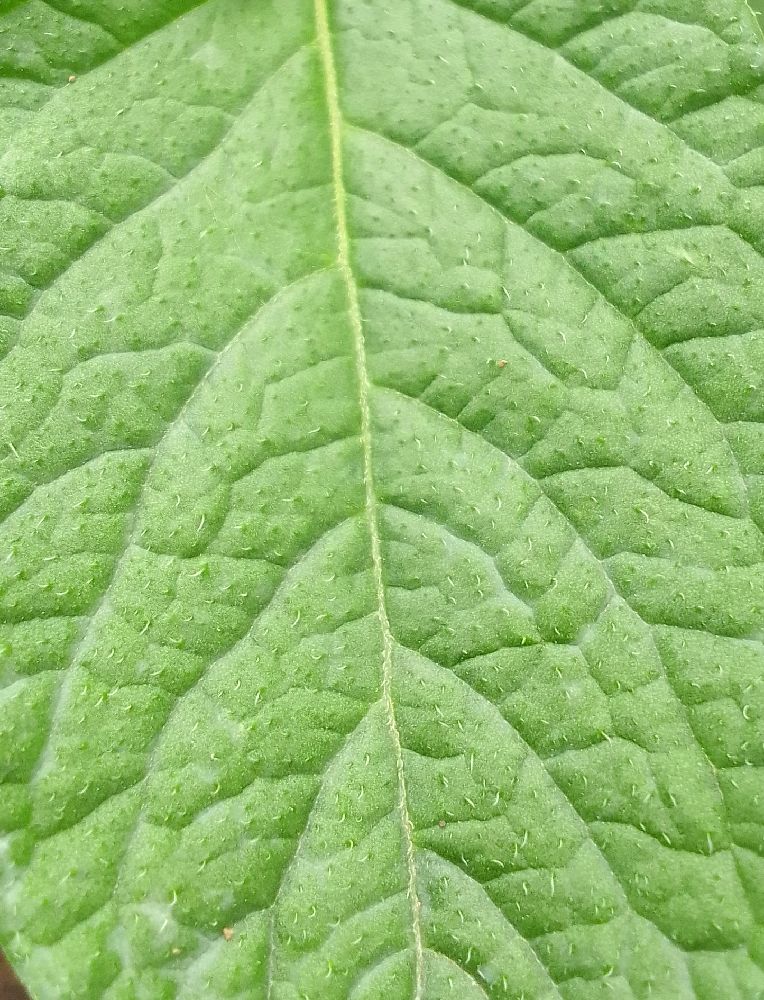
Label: Healthy